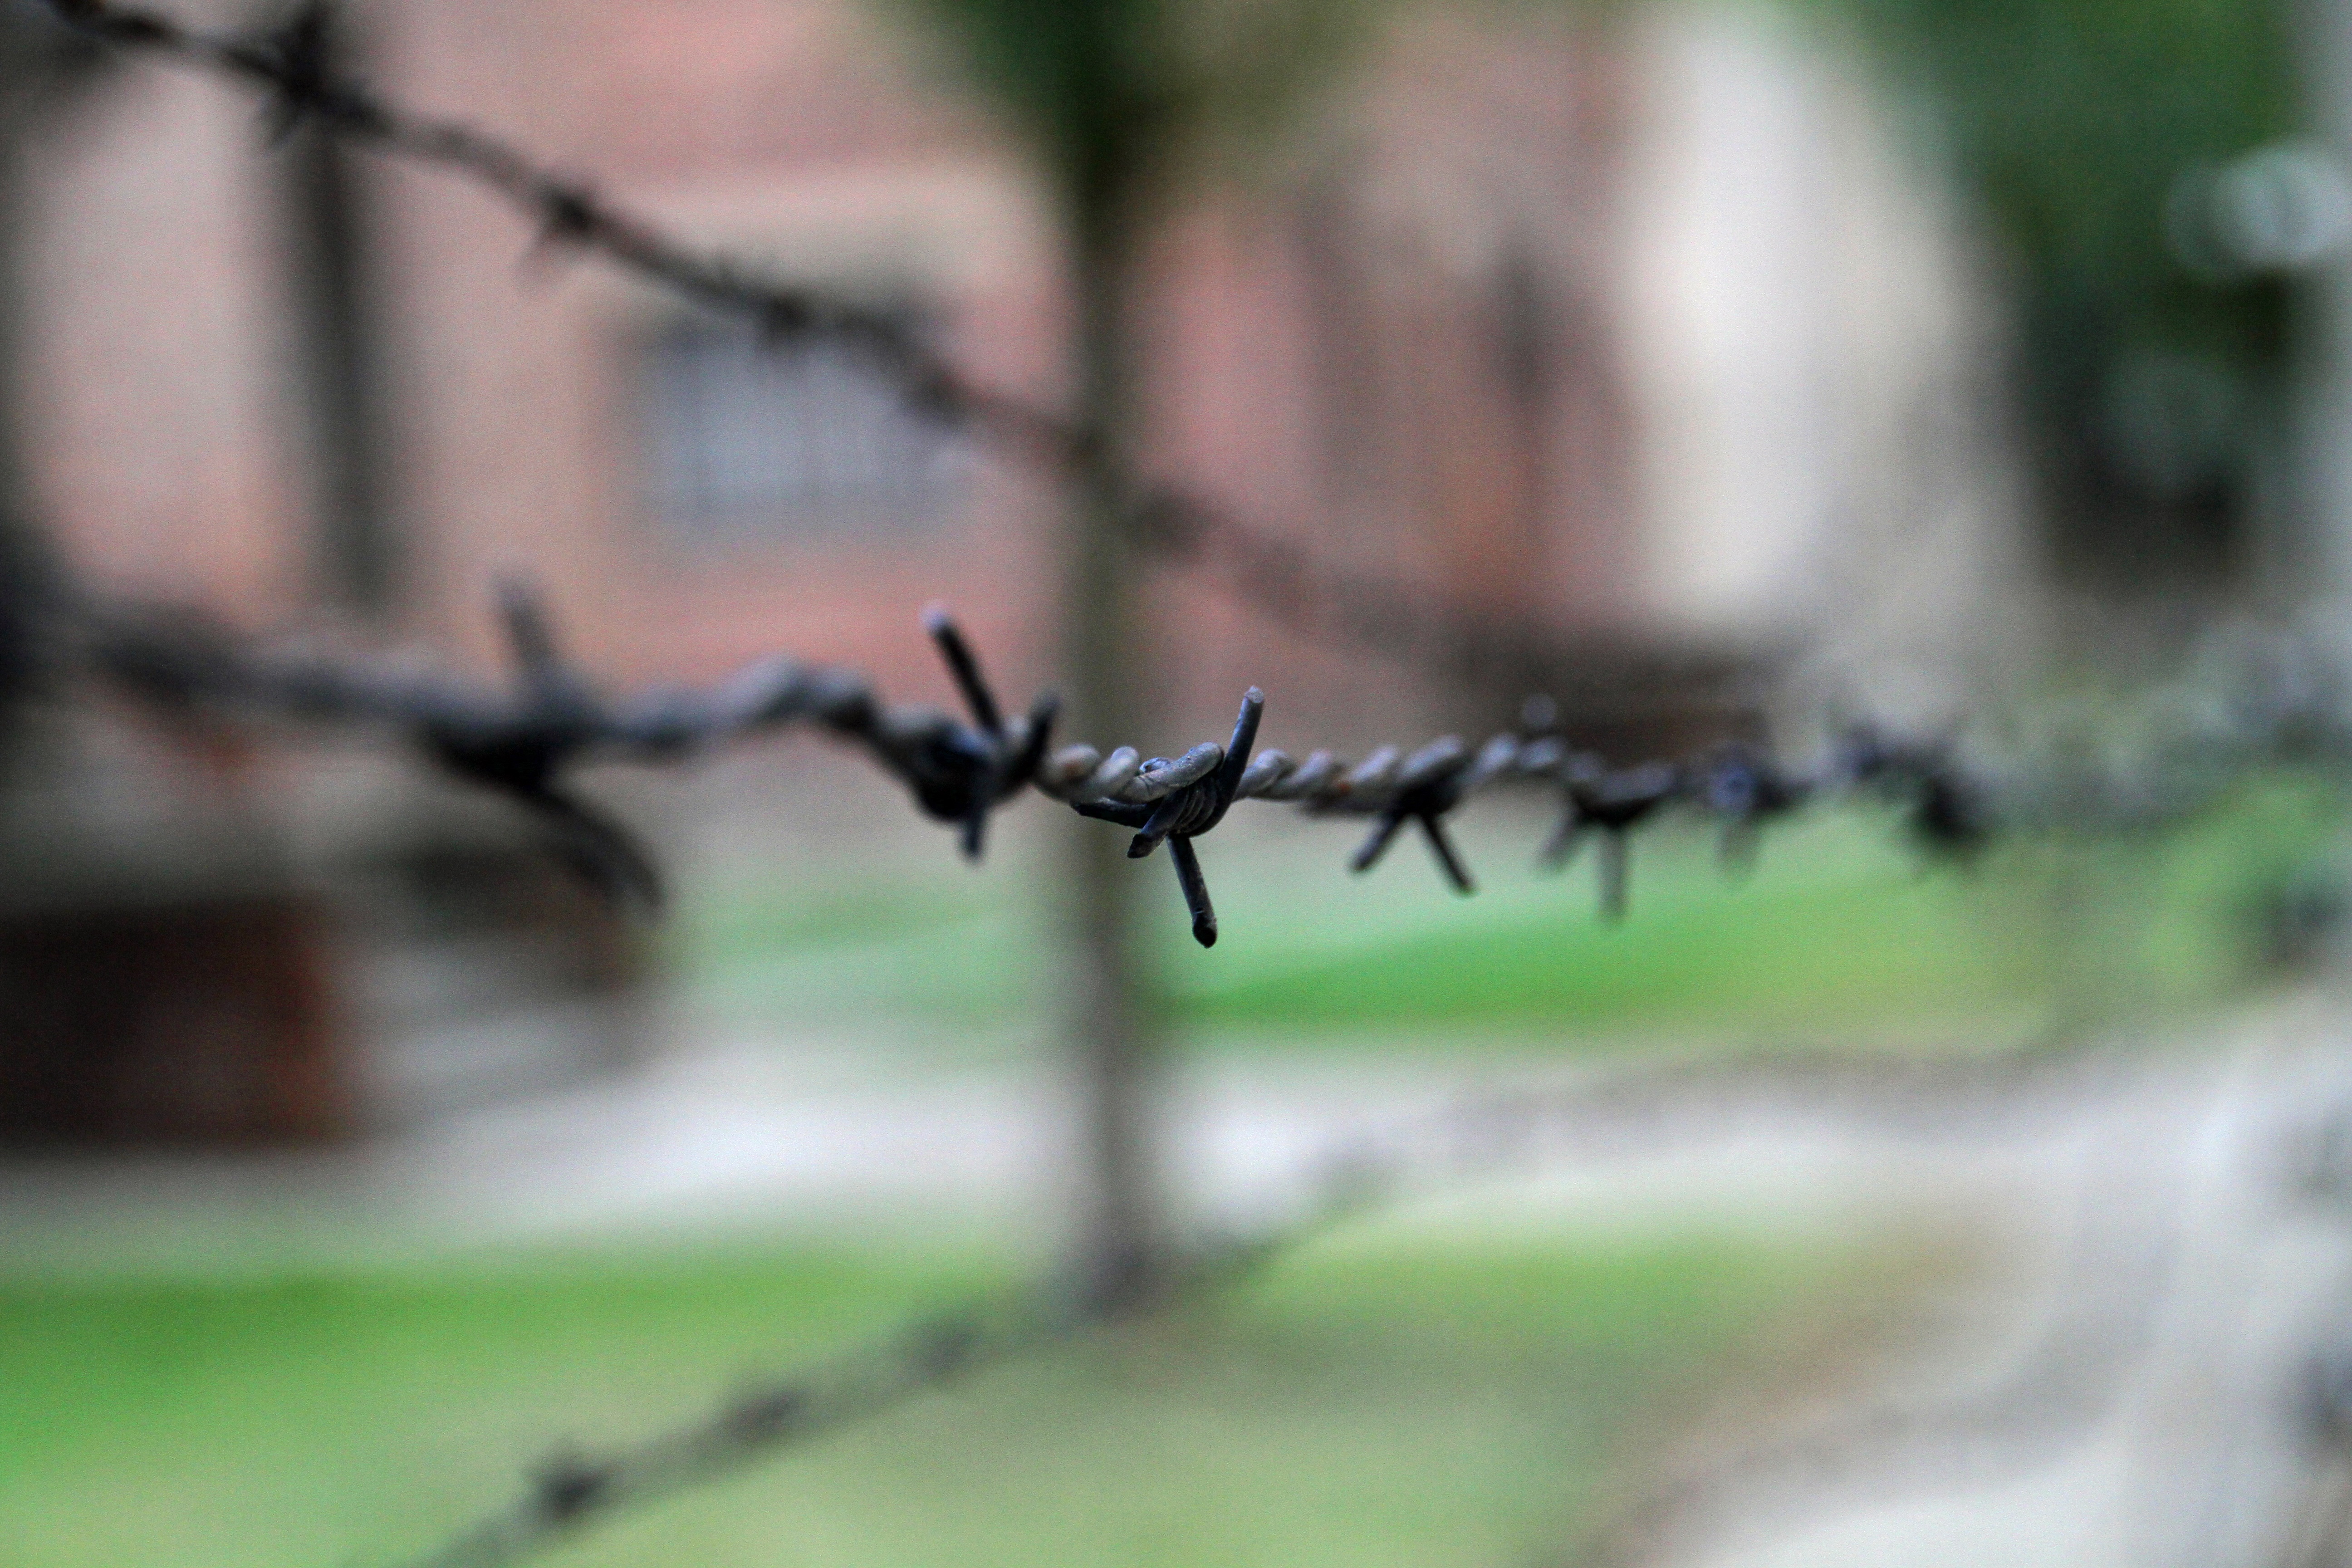
tree, nature, grass, branch, fence, plant, leaf, flower, green, fauna, invertebrate, close up, memorial, war, camp, poland, auschwitz, macro photography, second world war